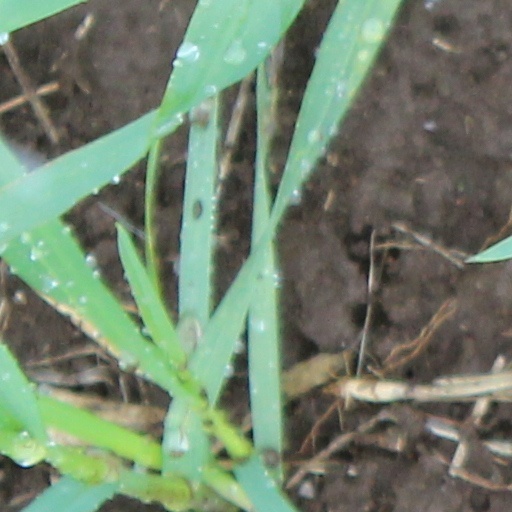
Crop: wheat